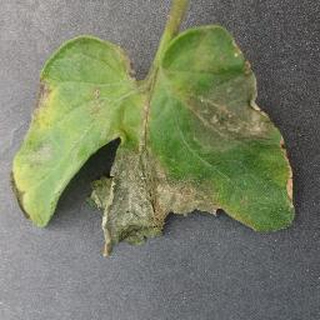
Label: tomato_late_blight